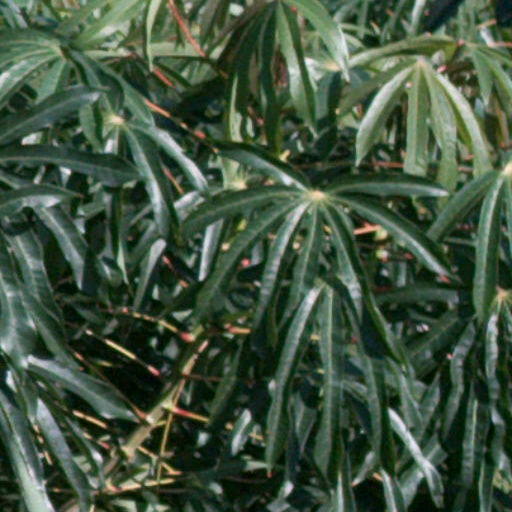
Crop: cassava